Hermann Beyfuss

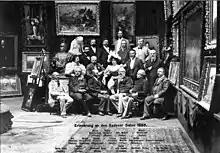
Photograph of a group of artists who exhibited works in Baden-Baden, in the Badener Salon (1895)

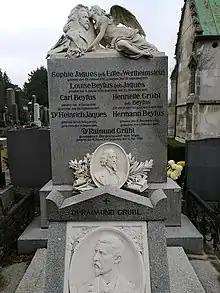
Grave of Raimund Grübl, Heinrich Jaques and Hermann Beyfuss at the Hietzing Cemetery, Vienna

Hermann Beyfuss (also Beyfus; 7 May 1857 – 2 March 1898) was a painter from Austria-Hungary.